Chattakkari (2012 film)

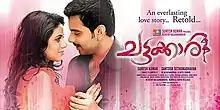

Chattakaari (English: "The Anglo Indian Girl") is a 2012 Indian Malayalam-language romantic drama film written by Thoppil Bhasi based on Pamman's famous novel of the same name and directed by Santosh Sethumadhavan. It is the remake of the 1974 film of the same name, directed by K. S. Sethumadhavan, the father of Santhosh. The film was produced by G. Suresh Kumar under the banner of Revathy Kalamandhir. It stars Shamna Kasim in the title roles.